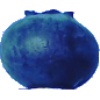
Label: Huckleberry 1